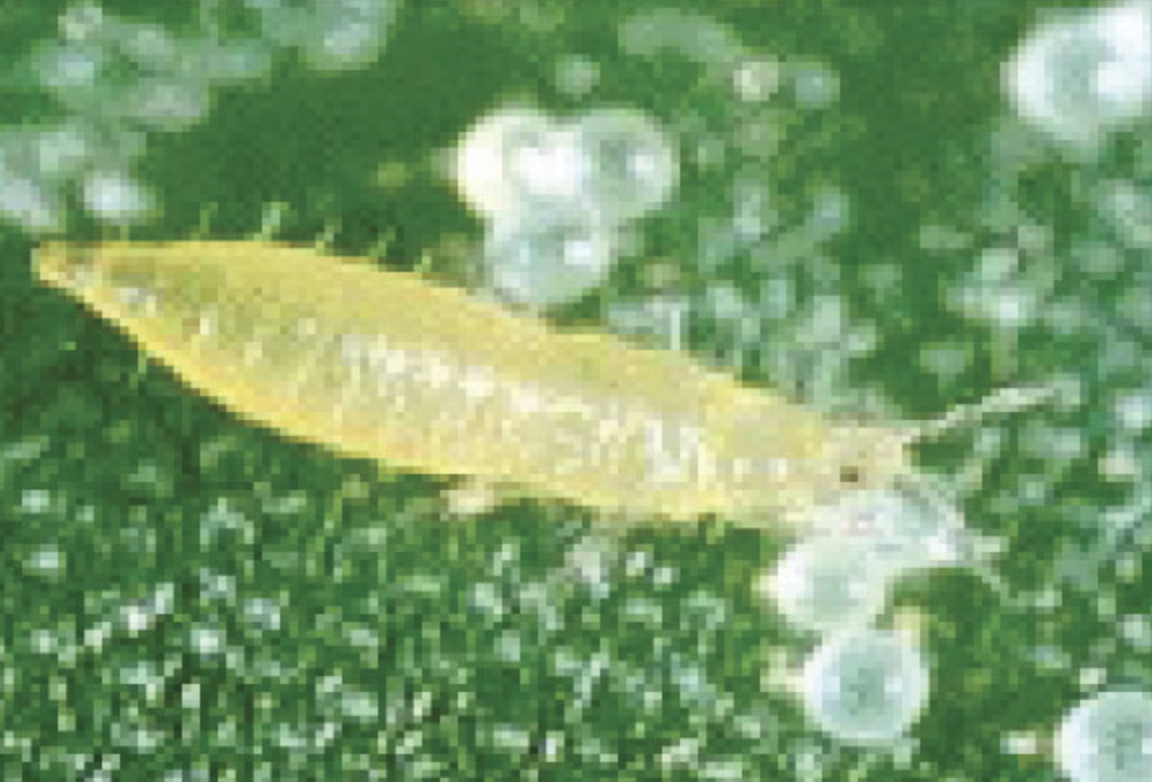
Label: thrips_disease